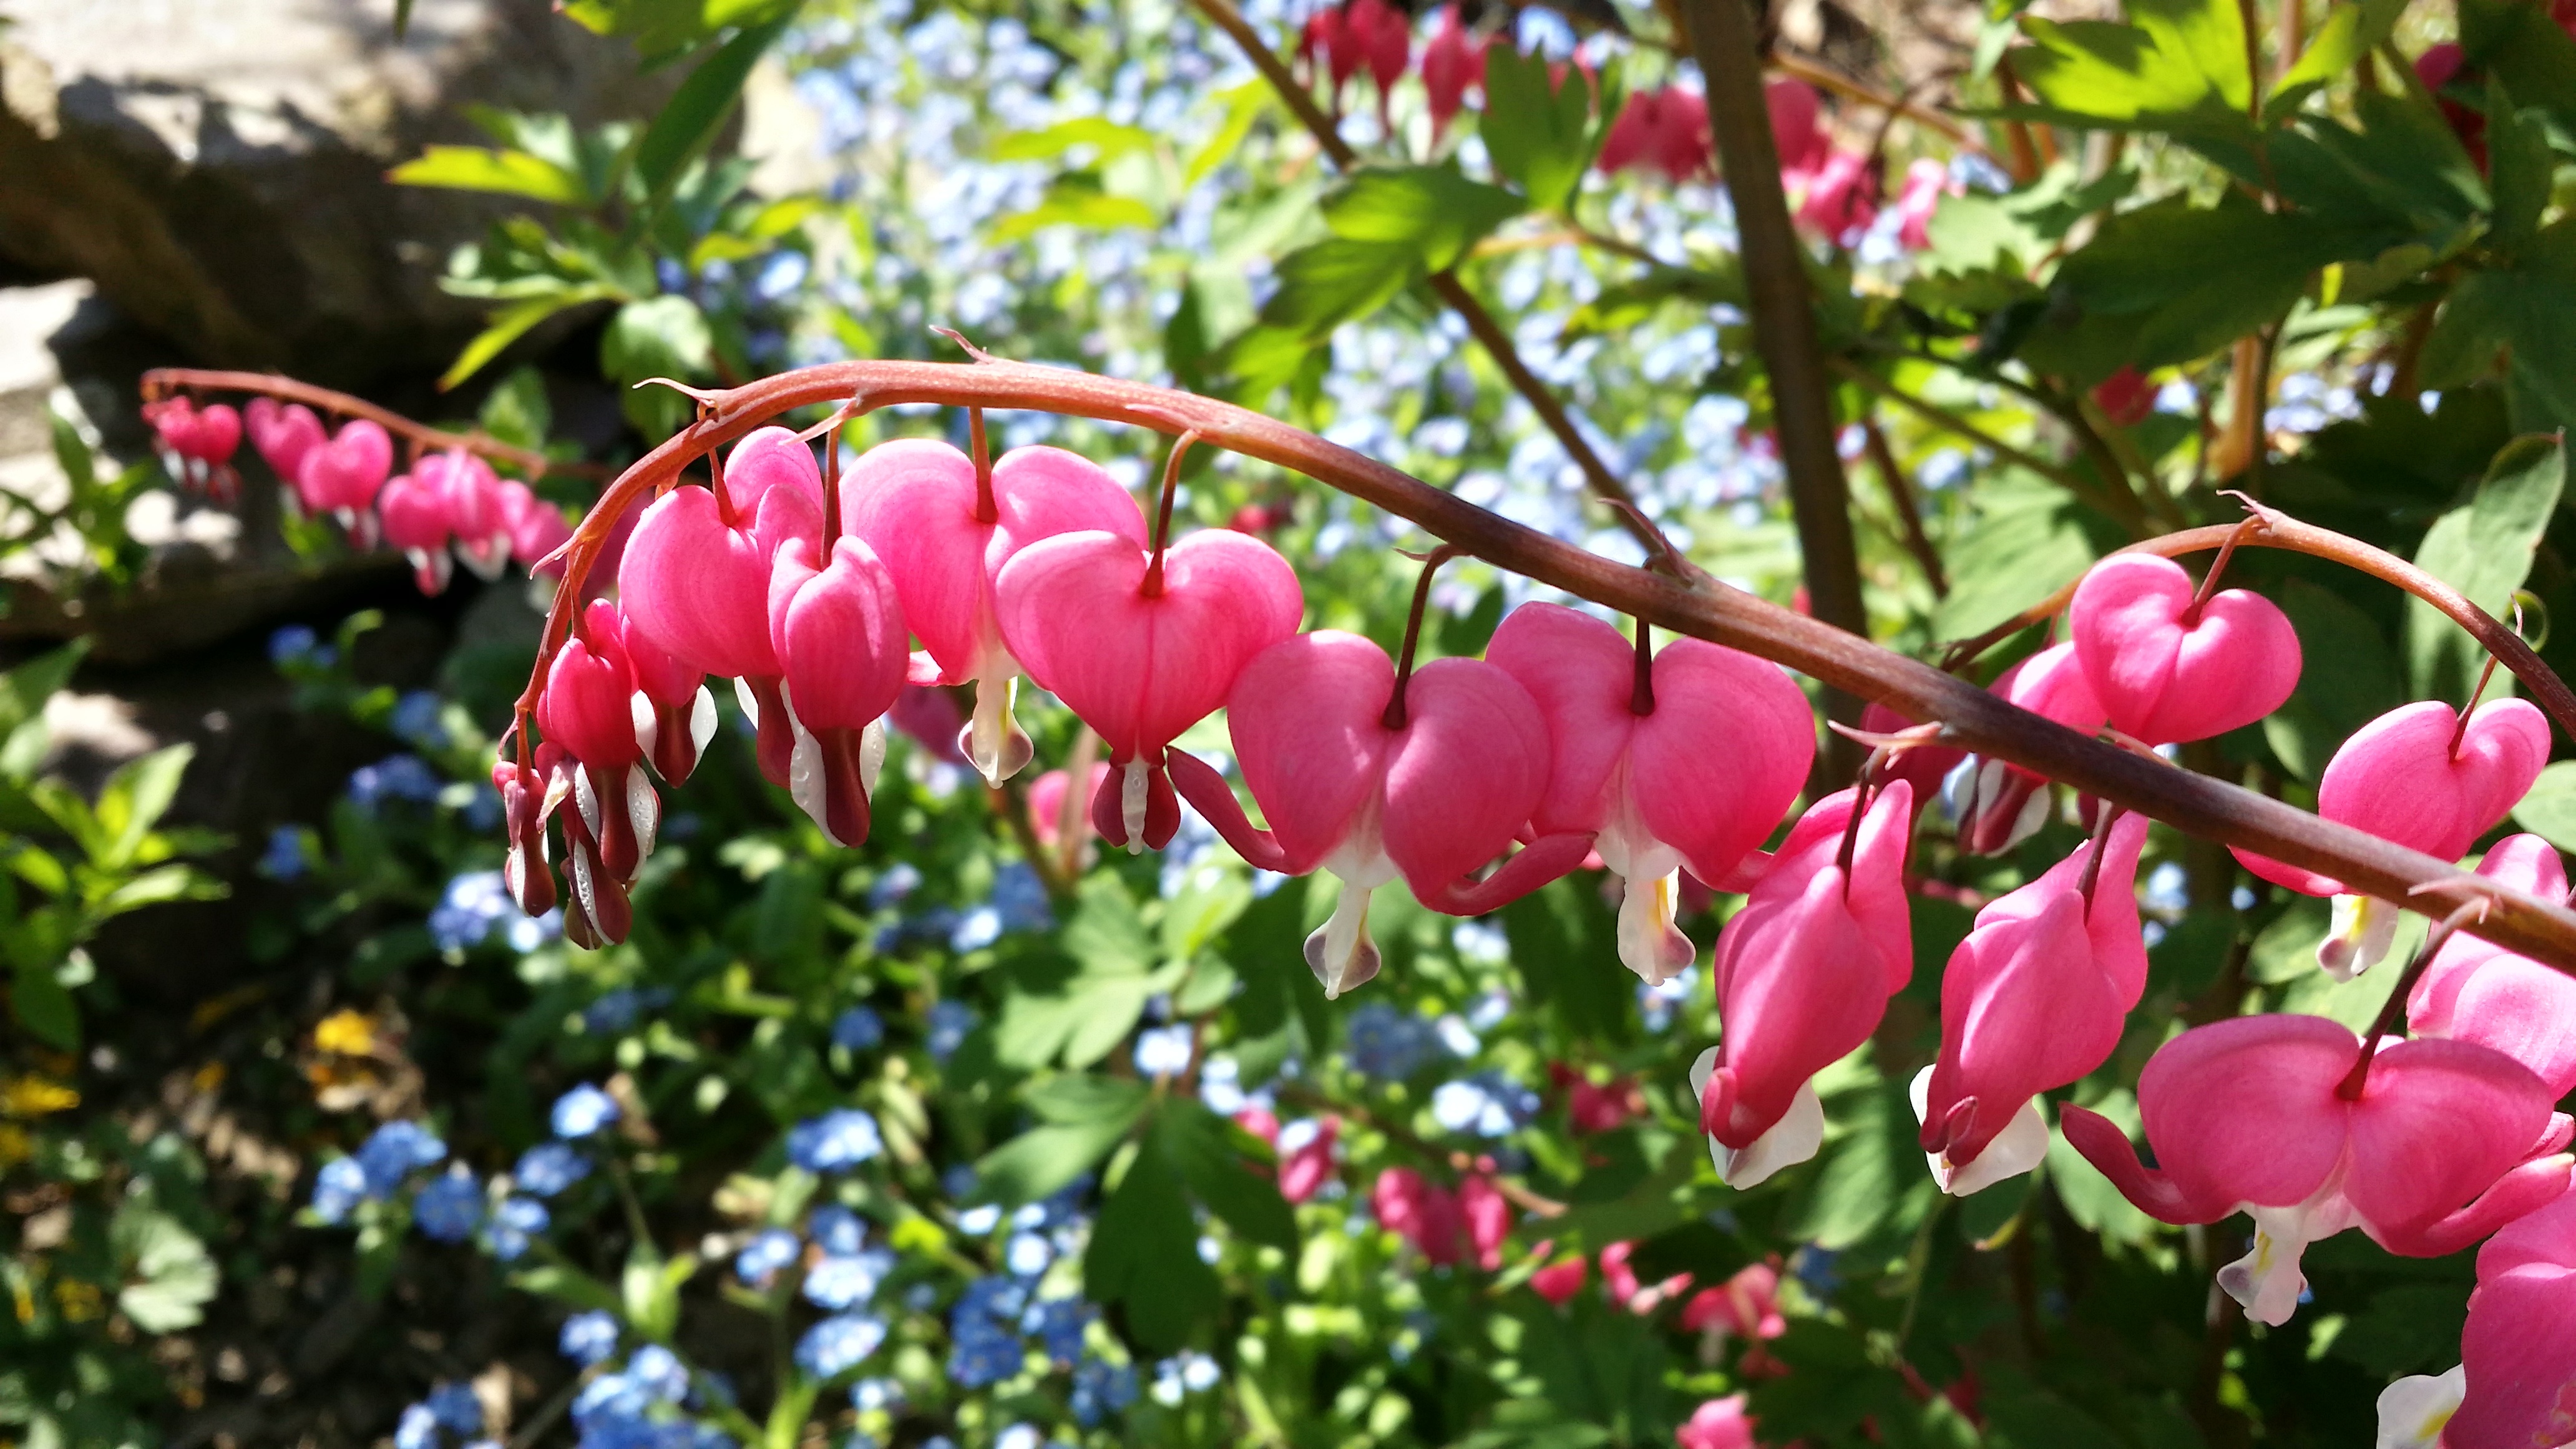
tree, nature, blossom, plant, leaf, flower, produce, botany, garden, flora, wildflower, shrub, macro photography, pink flowers, green background, flowering plant, heart marie, woody plant, land plant